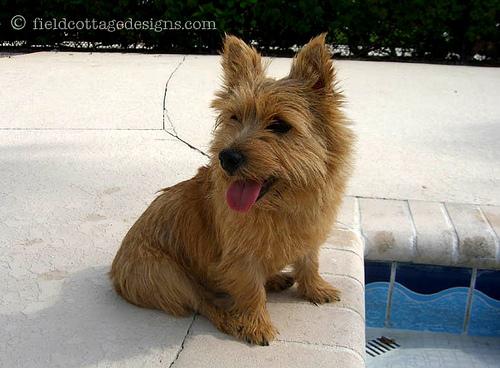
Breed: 203-n000016-Norwich_terrier